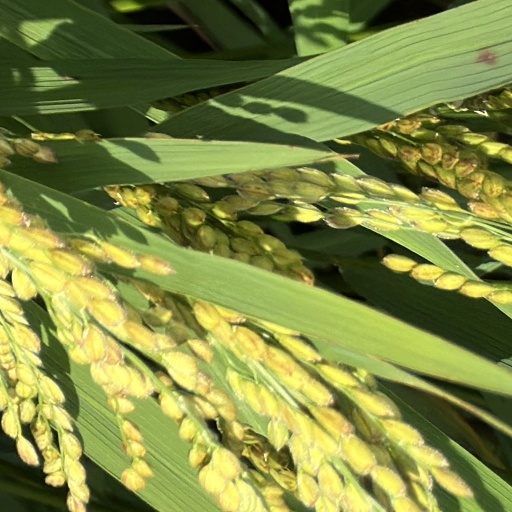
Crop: rice